Ski binding

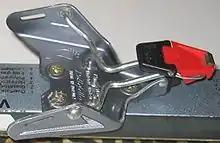
Nordic Norm cross-country binding with three pins that correspond to holes in toe of the ski boot and a bail with a latch to clamp down the toe of the boot.

Starting in the last half of the twentieth century, three standards for cross-country and telemark ski bindings emerged: The 75-mm Nordic Norm (NN), the Salomon Nordic System (SNS), and the New Nordic Norm (NNN). Ski jumping bindings are specialized to the sport. Companies that manufacture nordic bindings include Alpina, Fischer, Madshus, Rossignol, and Rottefella.